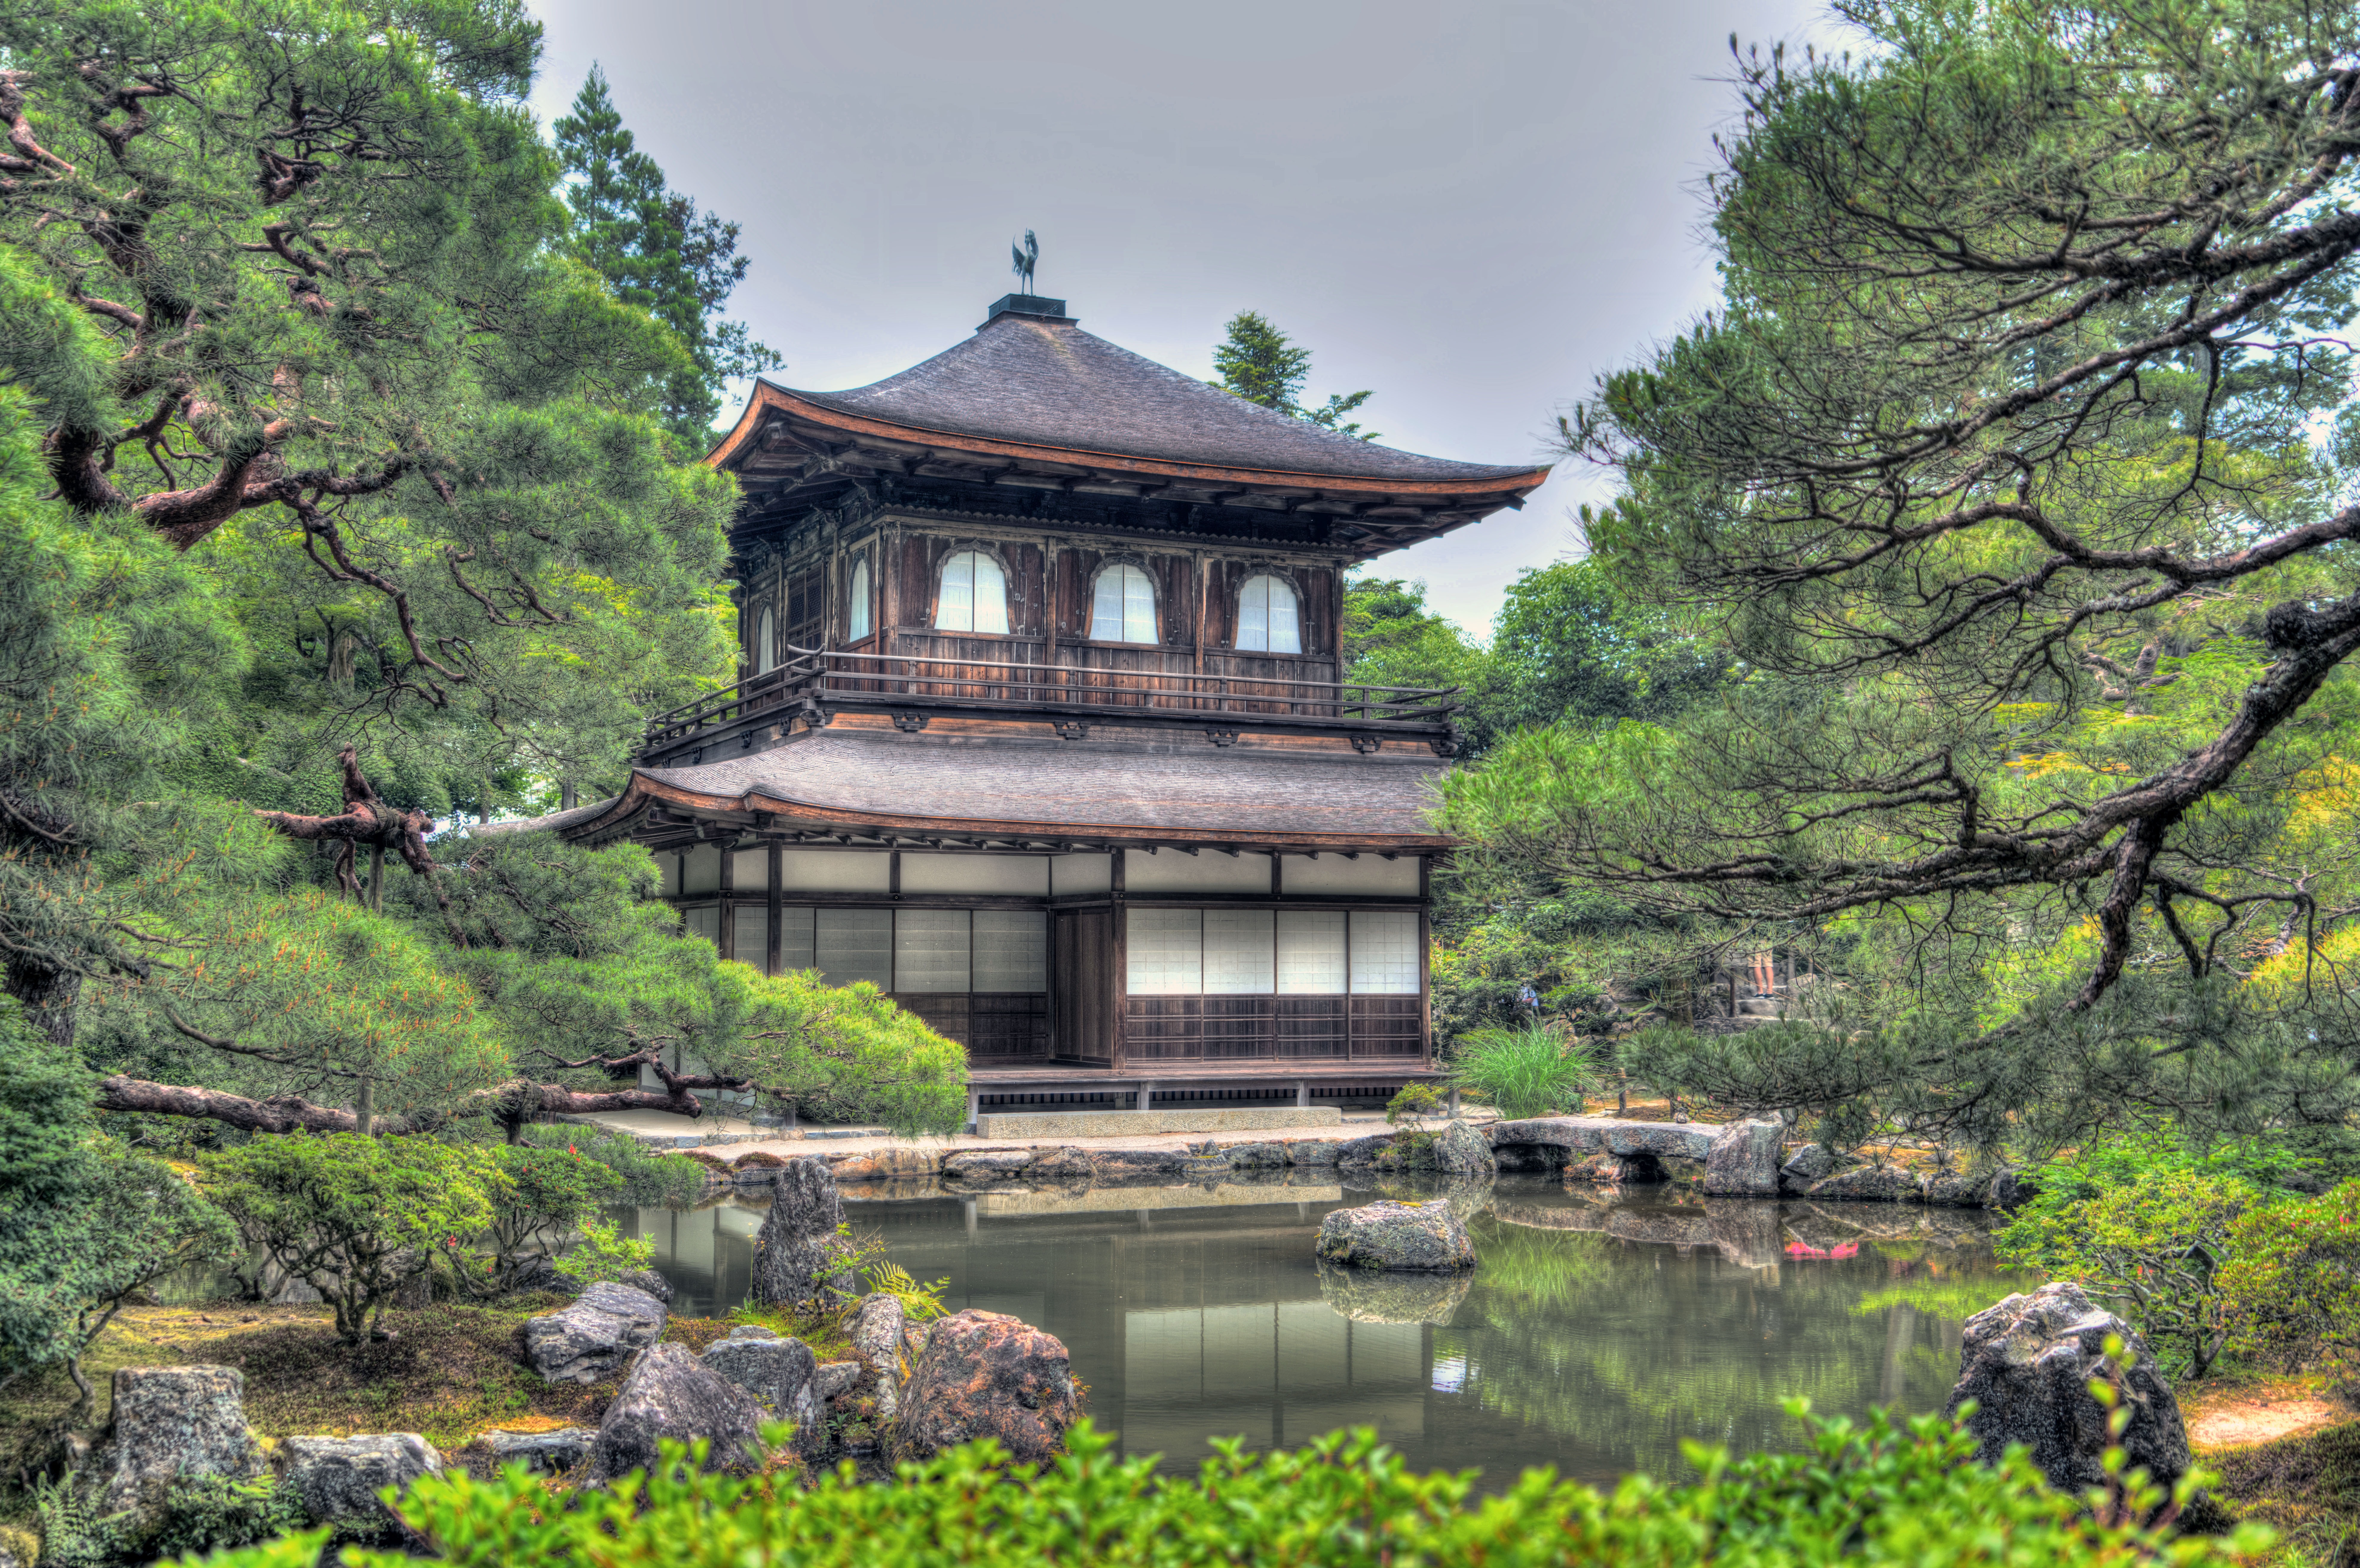
water, nature, mansion, building, pond, park, garden, japan, place of worship, flowers, temple, japanese, monastery, shrine, kyoto, culture, gardens, estate, traditional, pagoda, ginkakuji, ginkaku ji temple